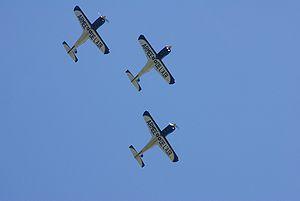
Les trois TB-30 Epsilon de la patrouille acrobatique française Cartouche Doré.
Cartouche Doré est une patrouille acrobatique de l'Armée de l'air française constituée en avril 1989 et dissoute le 24 novembre 2016. Composée de trois avions TB 30 Epsilon, elle était basée à l'École de pilotage de l'Armée de l'air à la base aérienne 709 Cognac-Châteaubernard, en Nouvelle-Aquitaine. Elle est considérée comme la petite sœur de la Patrouille de France.